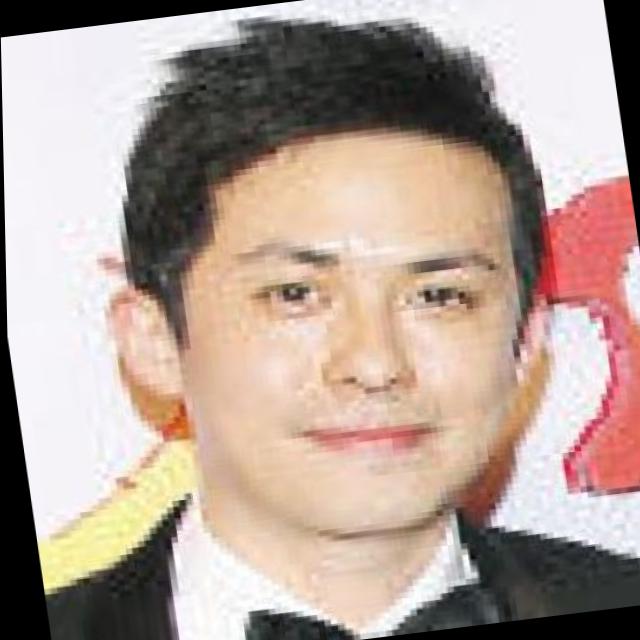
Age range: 21-44